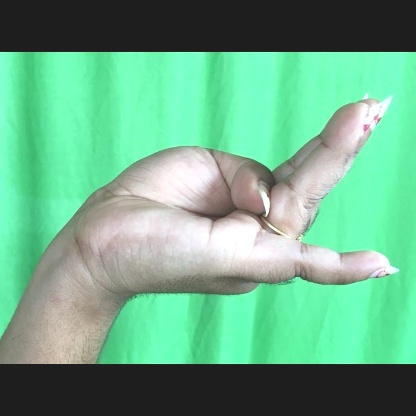
Mudra: Chaturam